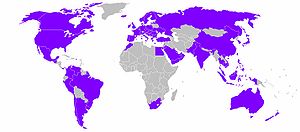
L'Oréal
L'Oréals verdenskort: Selskabet er til stede på de markeder, der er markeret med lilla.
L'Oréal er en franskbaseret multinational virksomhed, der blev grundlagt af Eugène Schueller i 1909 og som i dag er verdens største producent af kosmetik. Den har hovedsæde i Paris-forstaden Clichy og har aktiviteter indenfor kosmetik med fokus på hårfarver, hudpleje, solbeskyttelse, make-up, parfume og hårpleje samt indenfor dermatologi og medicin gennem en ejerandel i medicinalfirmaet Sanofi-Synthélabo. L'Oréal er desuden en af de største patentholdere indenfor nanoteknologi i USA. L'Oréal er et børsnoteret aktieselskab, men grundlæggerens datter, Liliane Bettencourt, og schweiziske Nestlé ejer henholdsvis 30 og 28,9 procent af aktierne og kontrollerer dermed selskabet.